Eugeniusz Kabatc

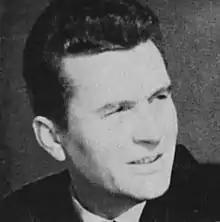
Eugeniusz Kabatc before 1966

Eugeniusz Kabatc (11 January 1930, Volkovysk – 18 February 2020) was a Polish writer and translator of Soviet literature and Italian literature.